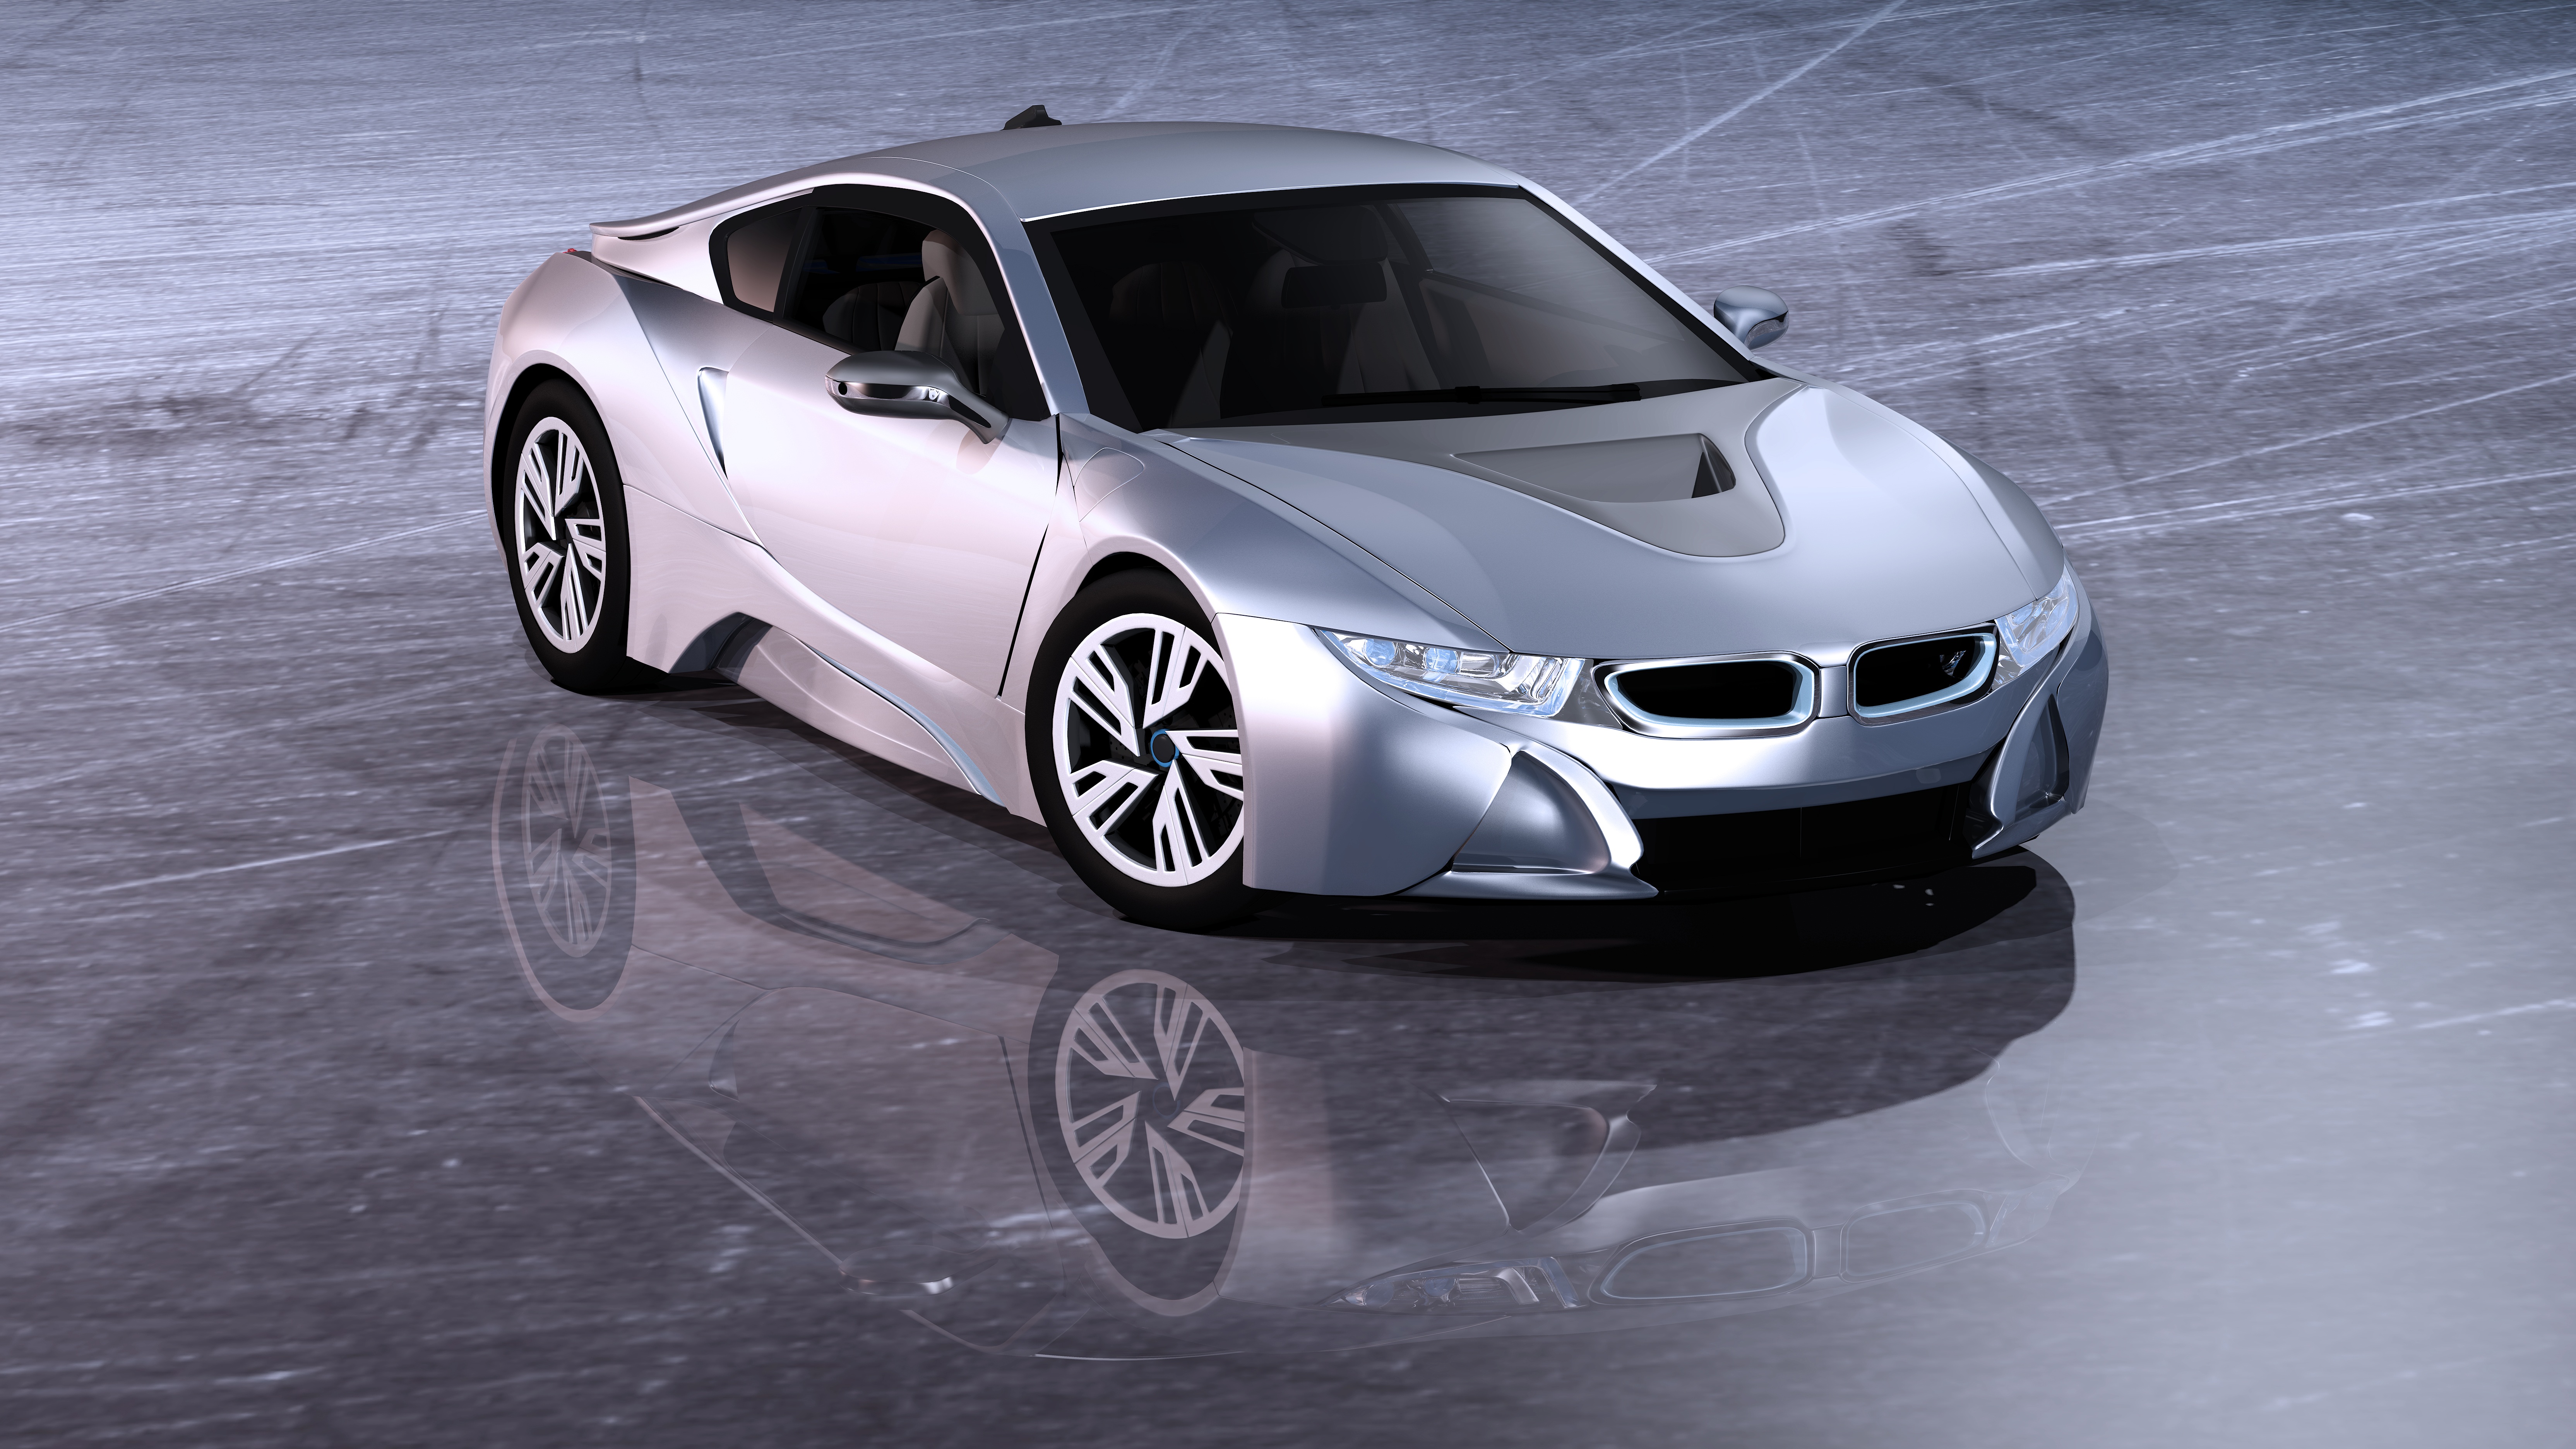
technology, car, wheel, model, reflection, vehicle, auto, automotive, sports car, bumper, supercar, sporty, silver, rim, sedan, 3d, bmw, coupe, shiny, pkw, limousine, abendstimmung, mirroring, metallic, nobel body, environmentally friendly, electric car, computer graphics, electrically, passengers cars, dream car, electric drive, electric motor, rendered, land vehicle, automobile make, automotive exterior, automotive design, luxury vehicle, performance car